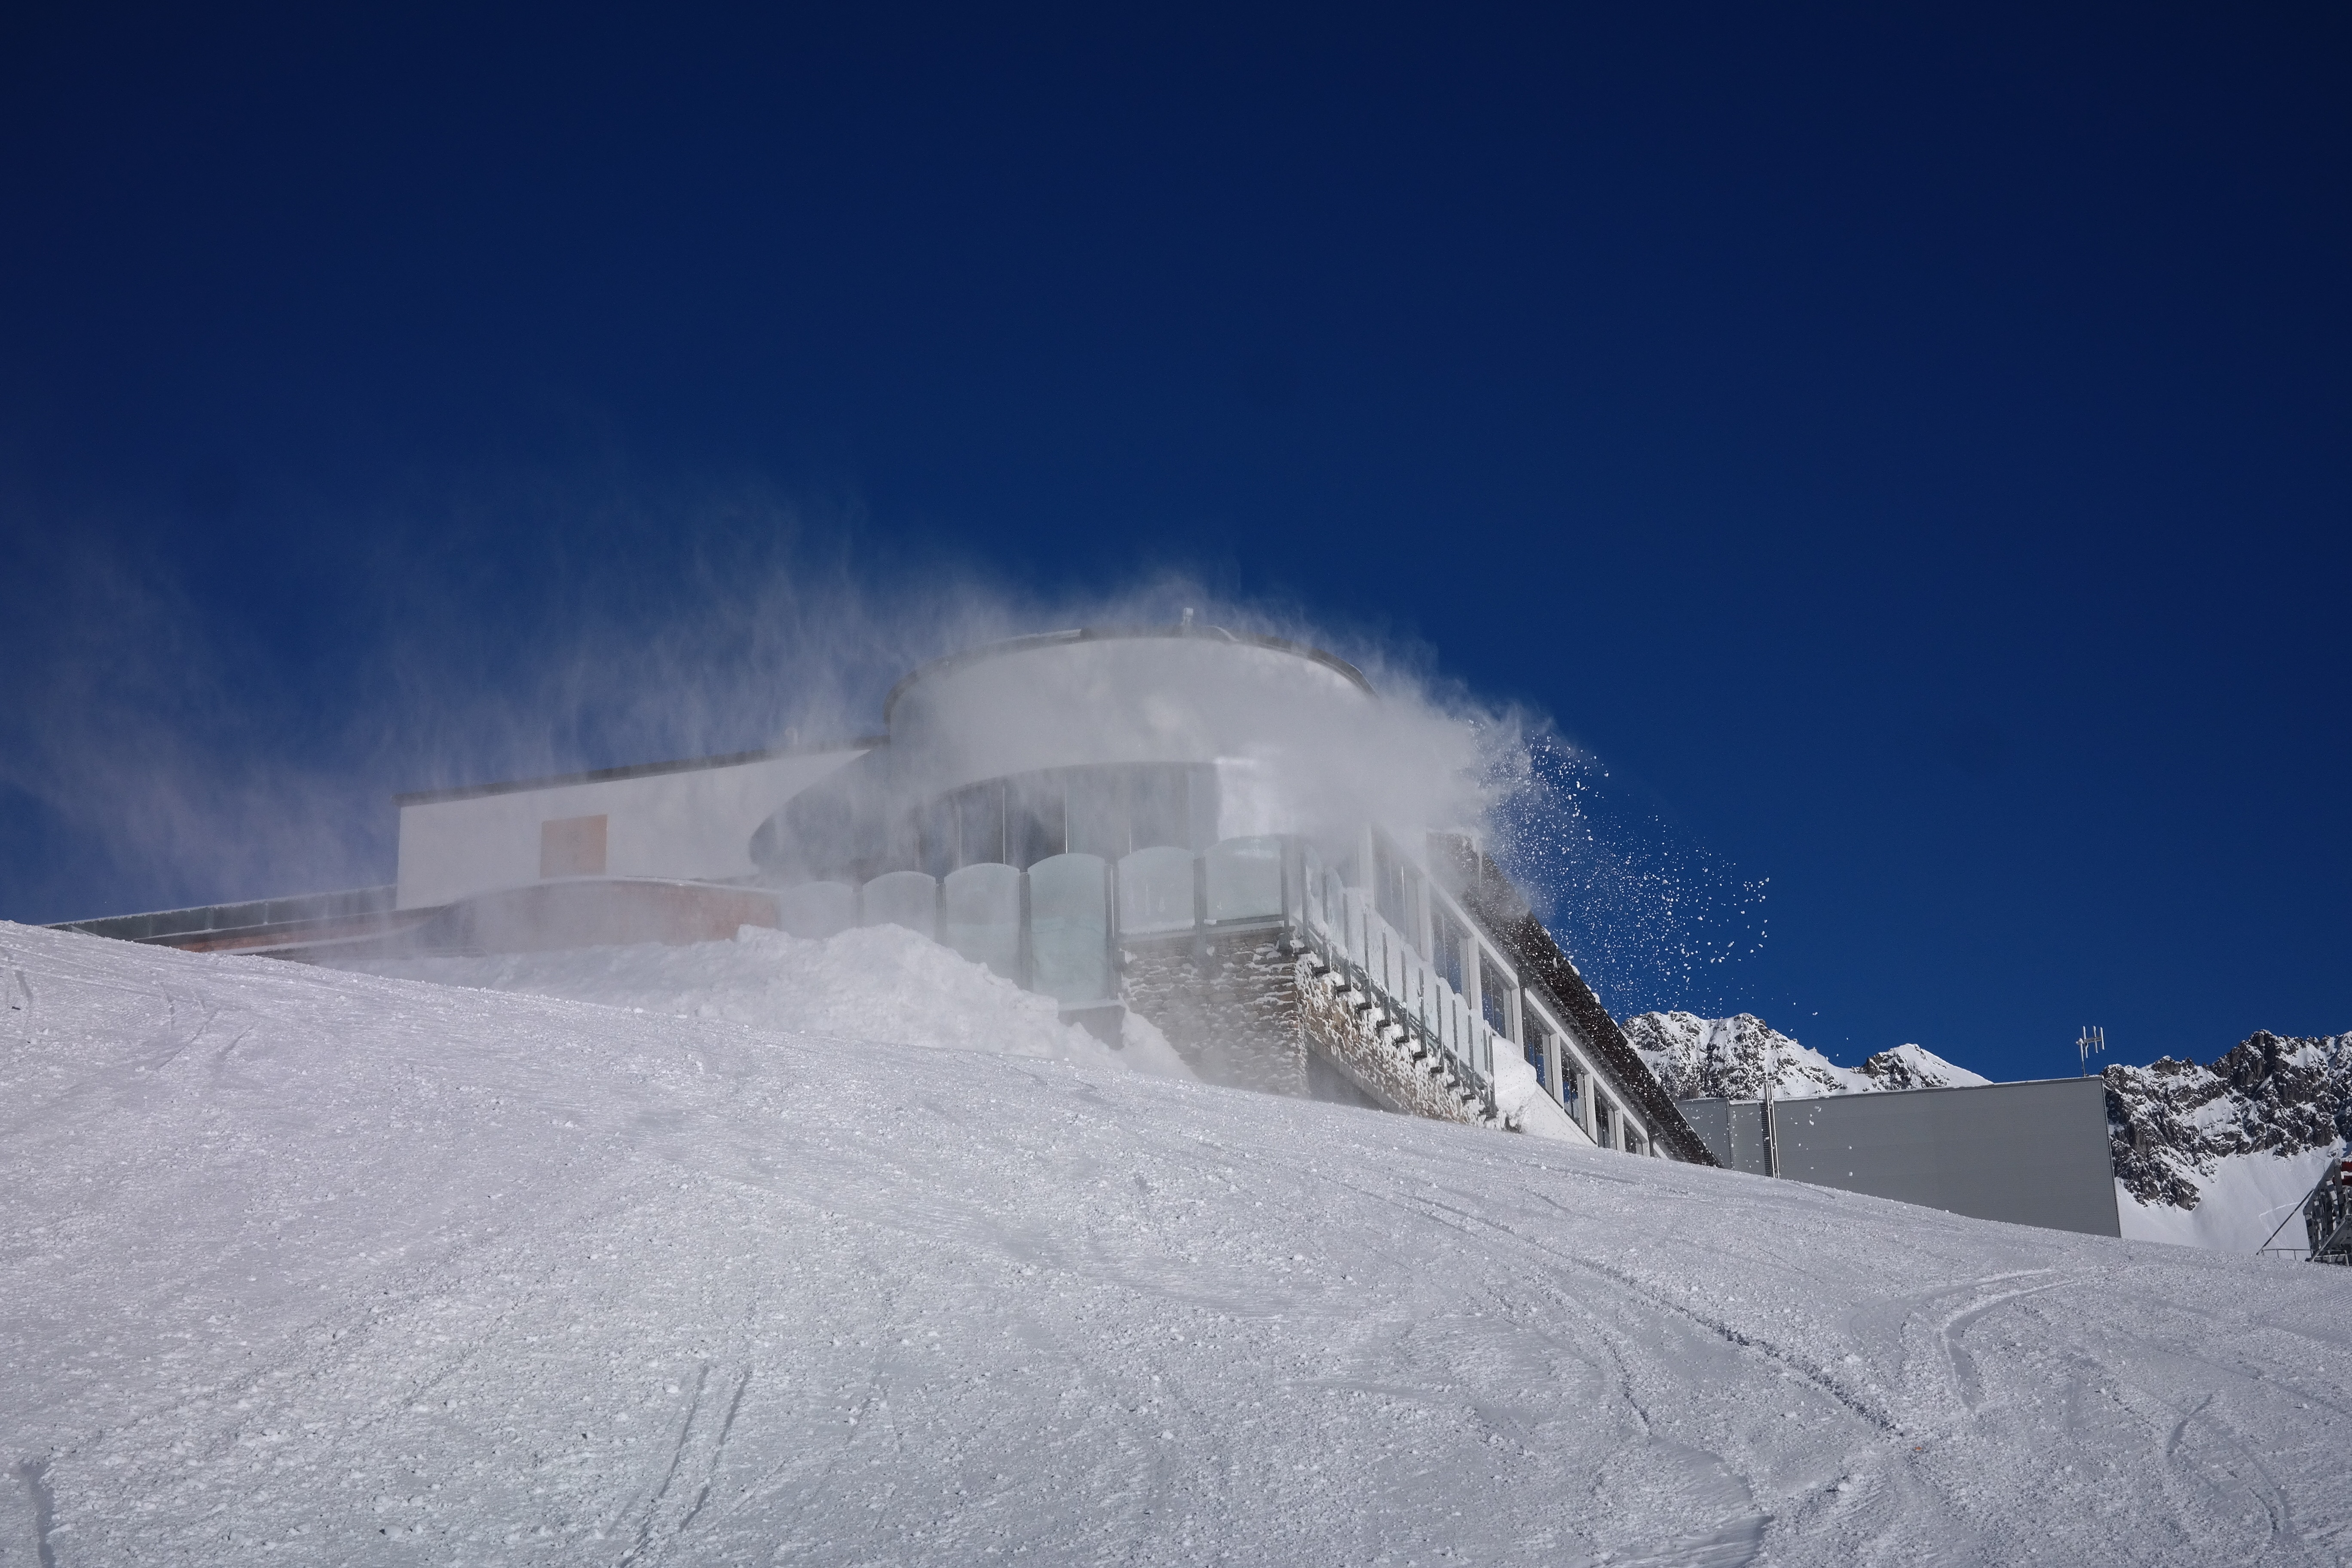
mountain, snow, cold, winter, wind, mountain range, ice, weather, season, blizzard, frosty, piste, freezing, forward, arlberg, snow flurry, snow storms, geological phenomenon